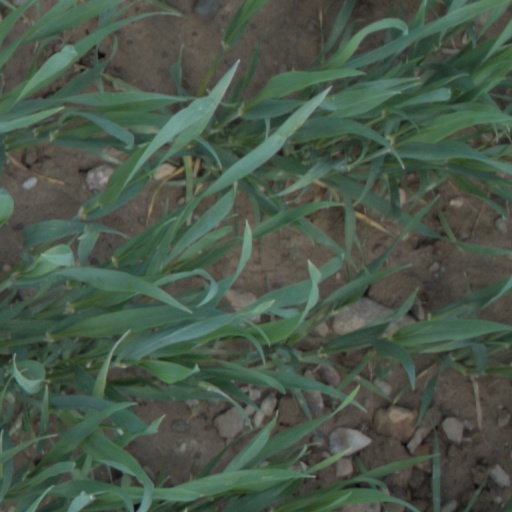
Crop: wheat